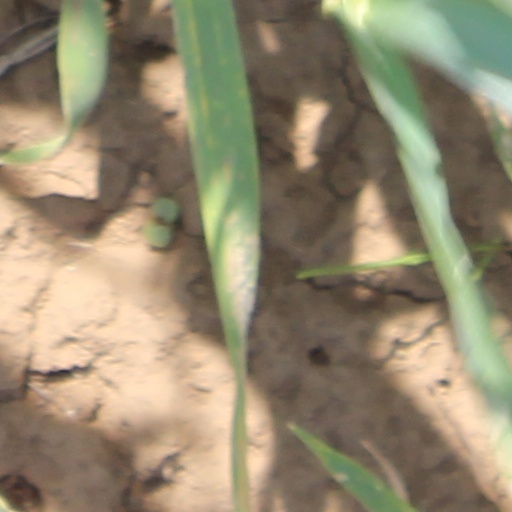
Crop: wheat